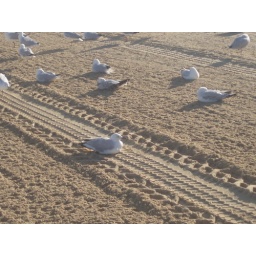
These seagulls were sitting on the warm sand basking in the sun at Rockingham Beach Western Australia.